Islamic Golden Age

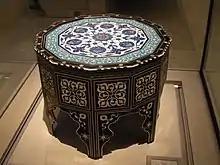
Marquetry and tile-top table, 1560

Calligraphy, an essential aspect of written Arabic, developed in manuscripts and architectural decoration. This form of visual art can be found adorning the walls of palaces, the interior and domes of mosques as well as the surrounding structure of minbars. Calligraphy would use a variety of stylised and standardised scripts, two major scripts among them being "kufic" and "naskh." Ceramics, metalwork and glassware were also brilliantly decorated with geometric patterns and vibrant colors.